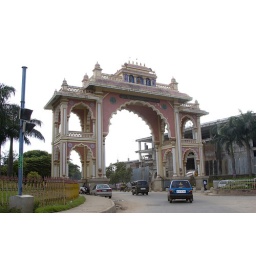
Giant pink arch spanning the road for no apparent reason in Bangalore, India